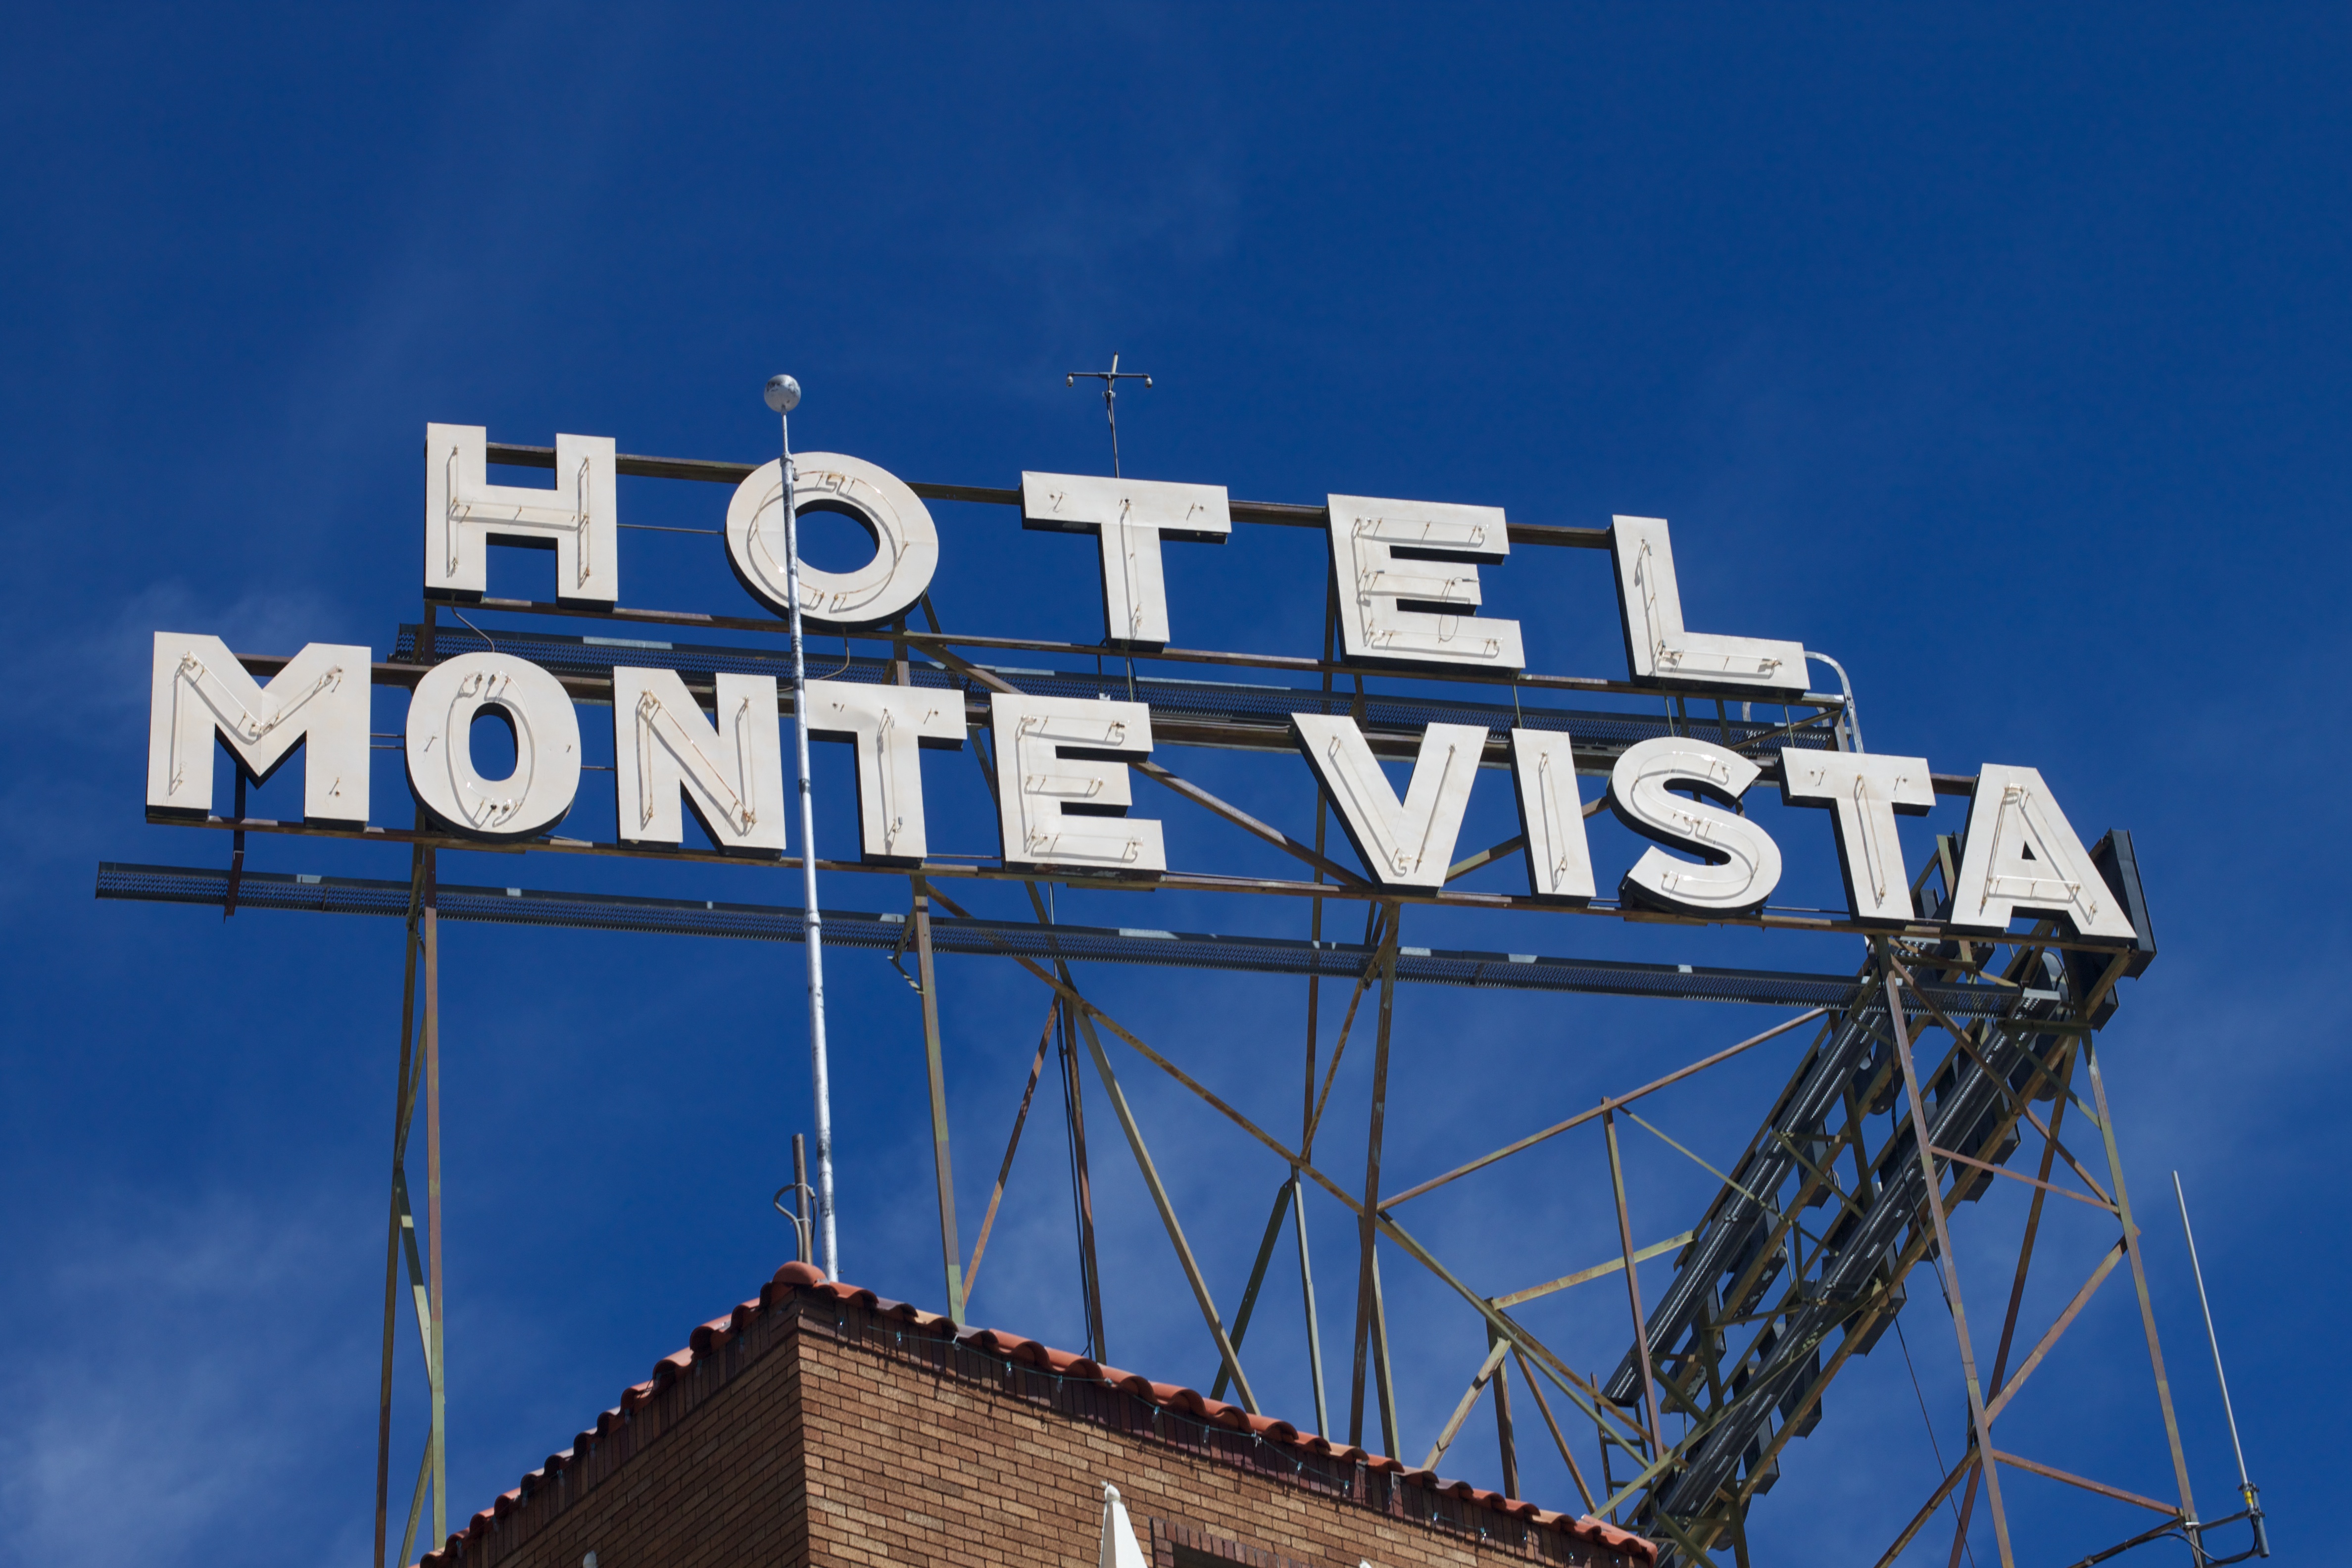
advertising, sign, landmark, blue, street sign, signage, traffic sign